Fillmore District, San Francisco

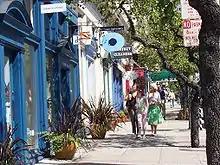
The sidewalk on Fillmore Street in Pacific Heights, looking north from Bush Street

Though its boundaries are not clearly defined, the Fillmore is usually considered to be a subset of the Western Addition neighborhood and is roughly bordered by Van Ness Avenue on the east, Divisadero Street on the west, Geary Boulevard on the north, and Grove Street on the south. These delineations are approximate and there are certain irregularities in the geographic shape of the neighborhood; for instance, the Westside Housing Projects are generally considered to be part of the Fillmore District, even though they are located a block west of Divisadero and a block north of Geary. The community also extends south of Grove St. at several points. Fillmore Street, from which the district gets its name, is the main north–south thoroughfare running through the center of the district.